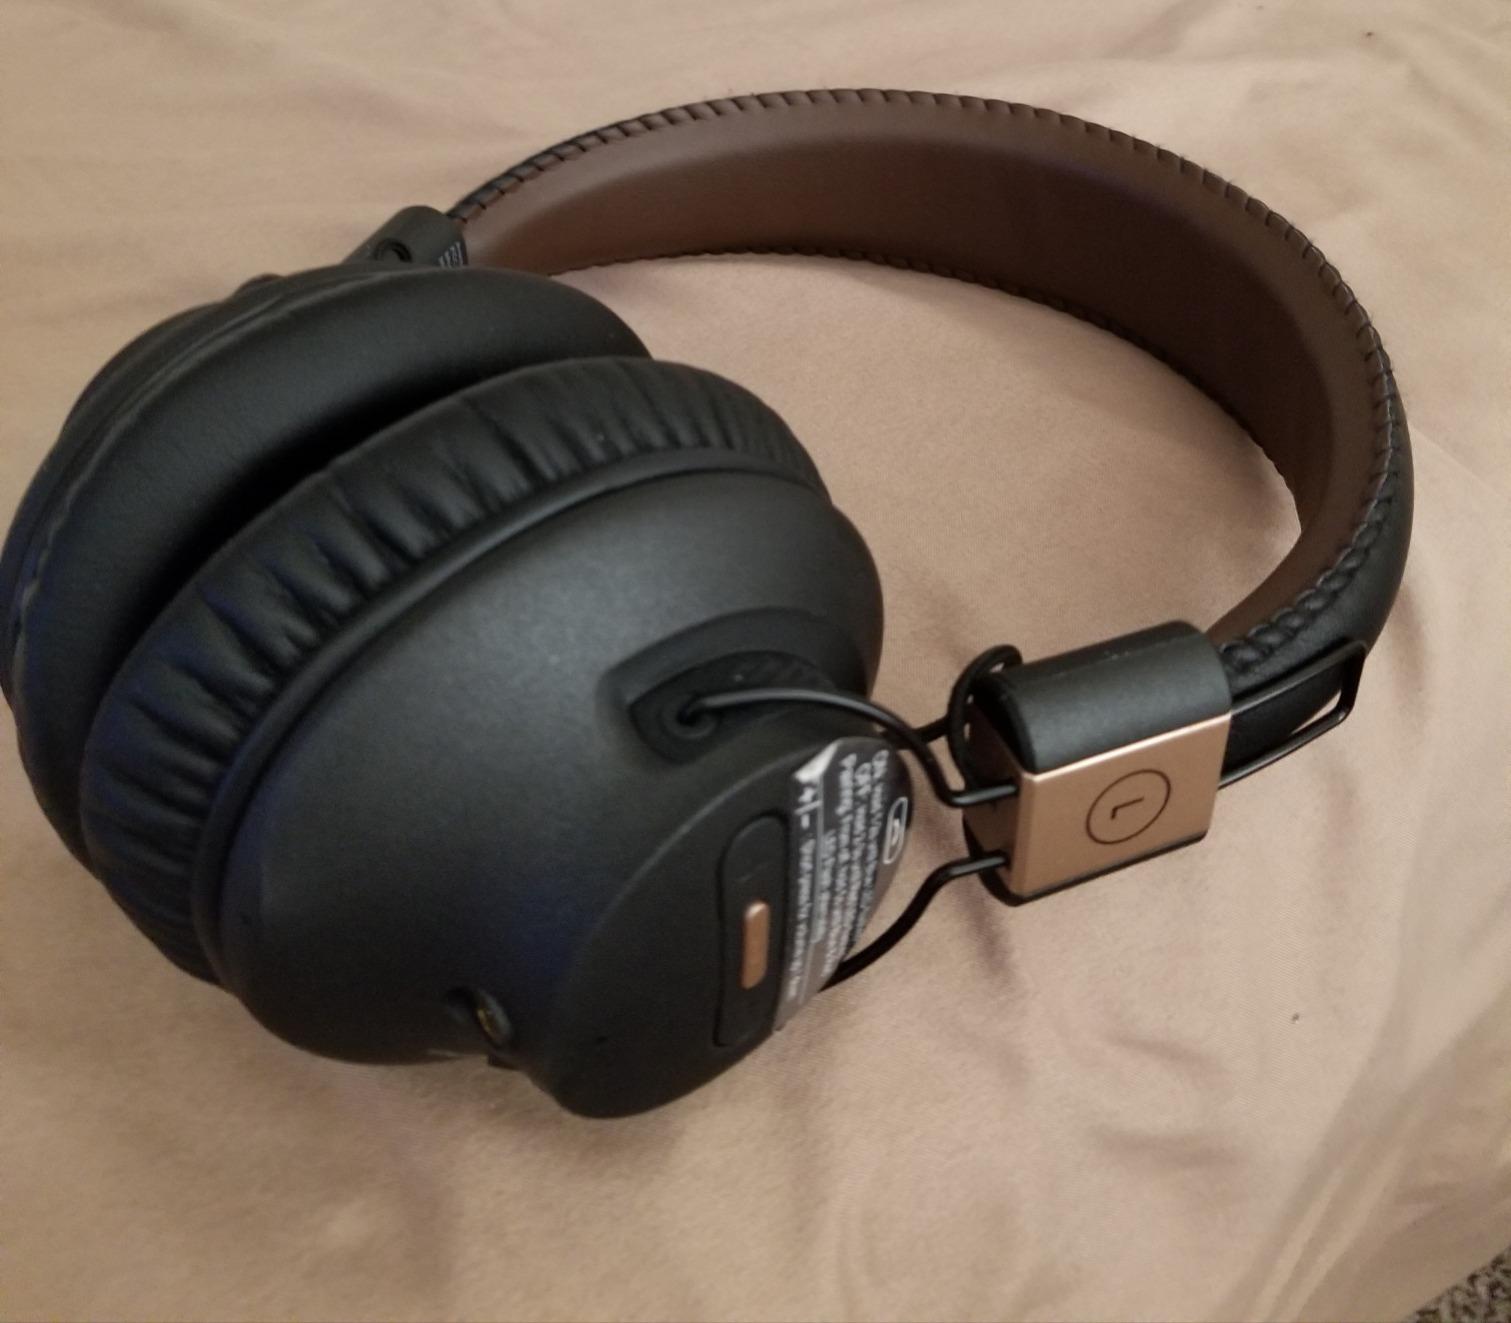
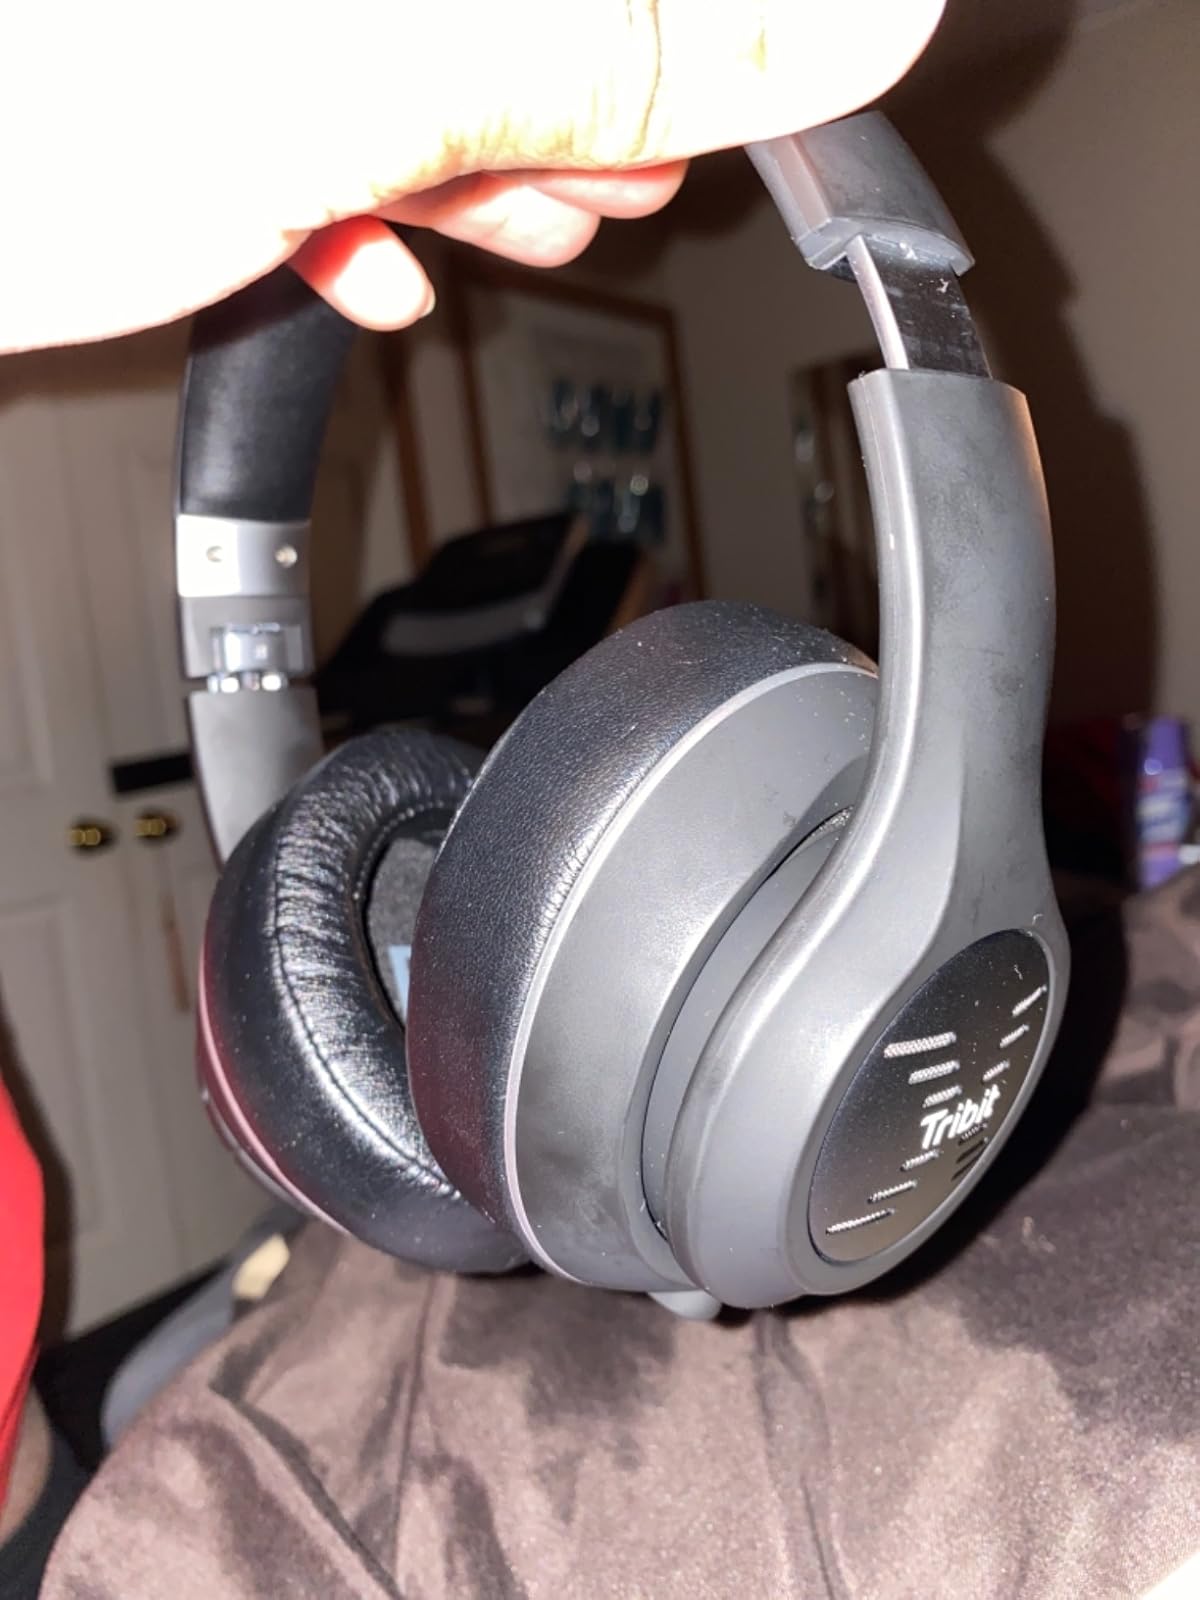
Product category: headphones
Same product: no